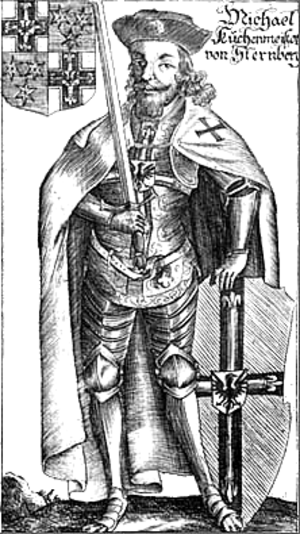
Michael Küchmeister von Sternberg fut le vingt-huitième grand maître de l’ordre Teutonique de 1414 à 1422.
Cette page dresse une liste de personnalités mortes au cours de l'année 1423 :